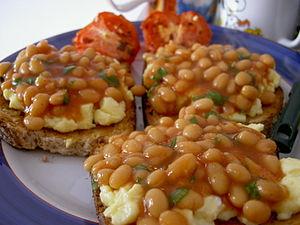
Liste de plats à base de légumineuses. Les légumineuses sont des plantes de la famille des Fabaceae dont on consomme généralement le fruit ou la graine.
Les baked beans sont composés de haricots blancs, cuits dans une sauce tomate aromatisée. Traditionnellement, ils sont cuisinés au four mais ils sont souvent mijotés dans une casserole, en dépit du nom. C’est un plat typique du petit déjeuner anglais.